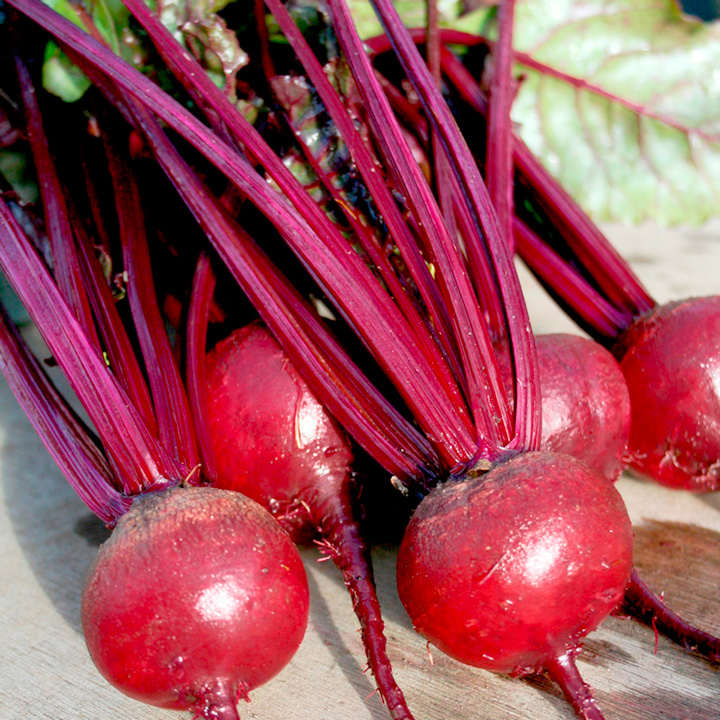
Label: beet